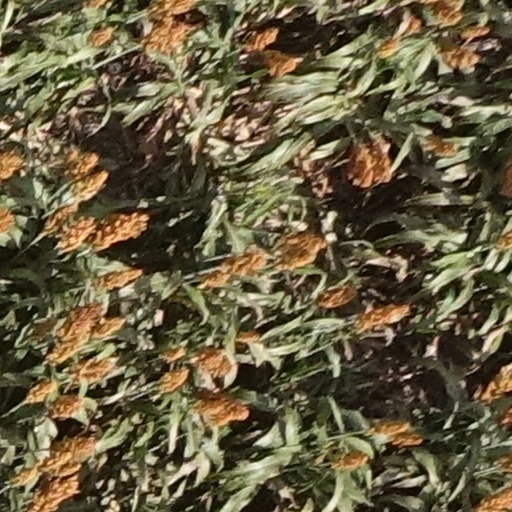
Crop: sorghum